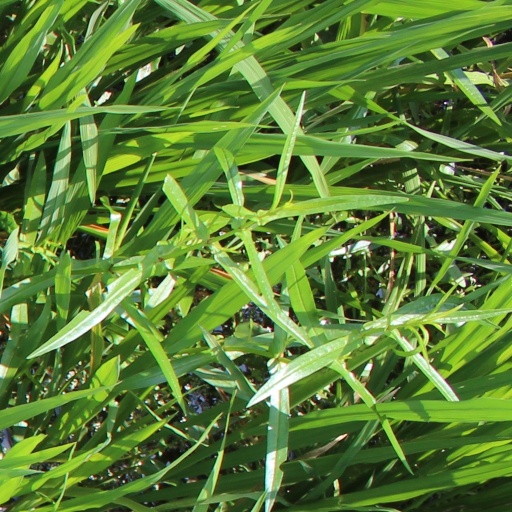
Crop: rice